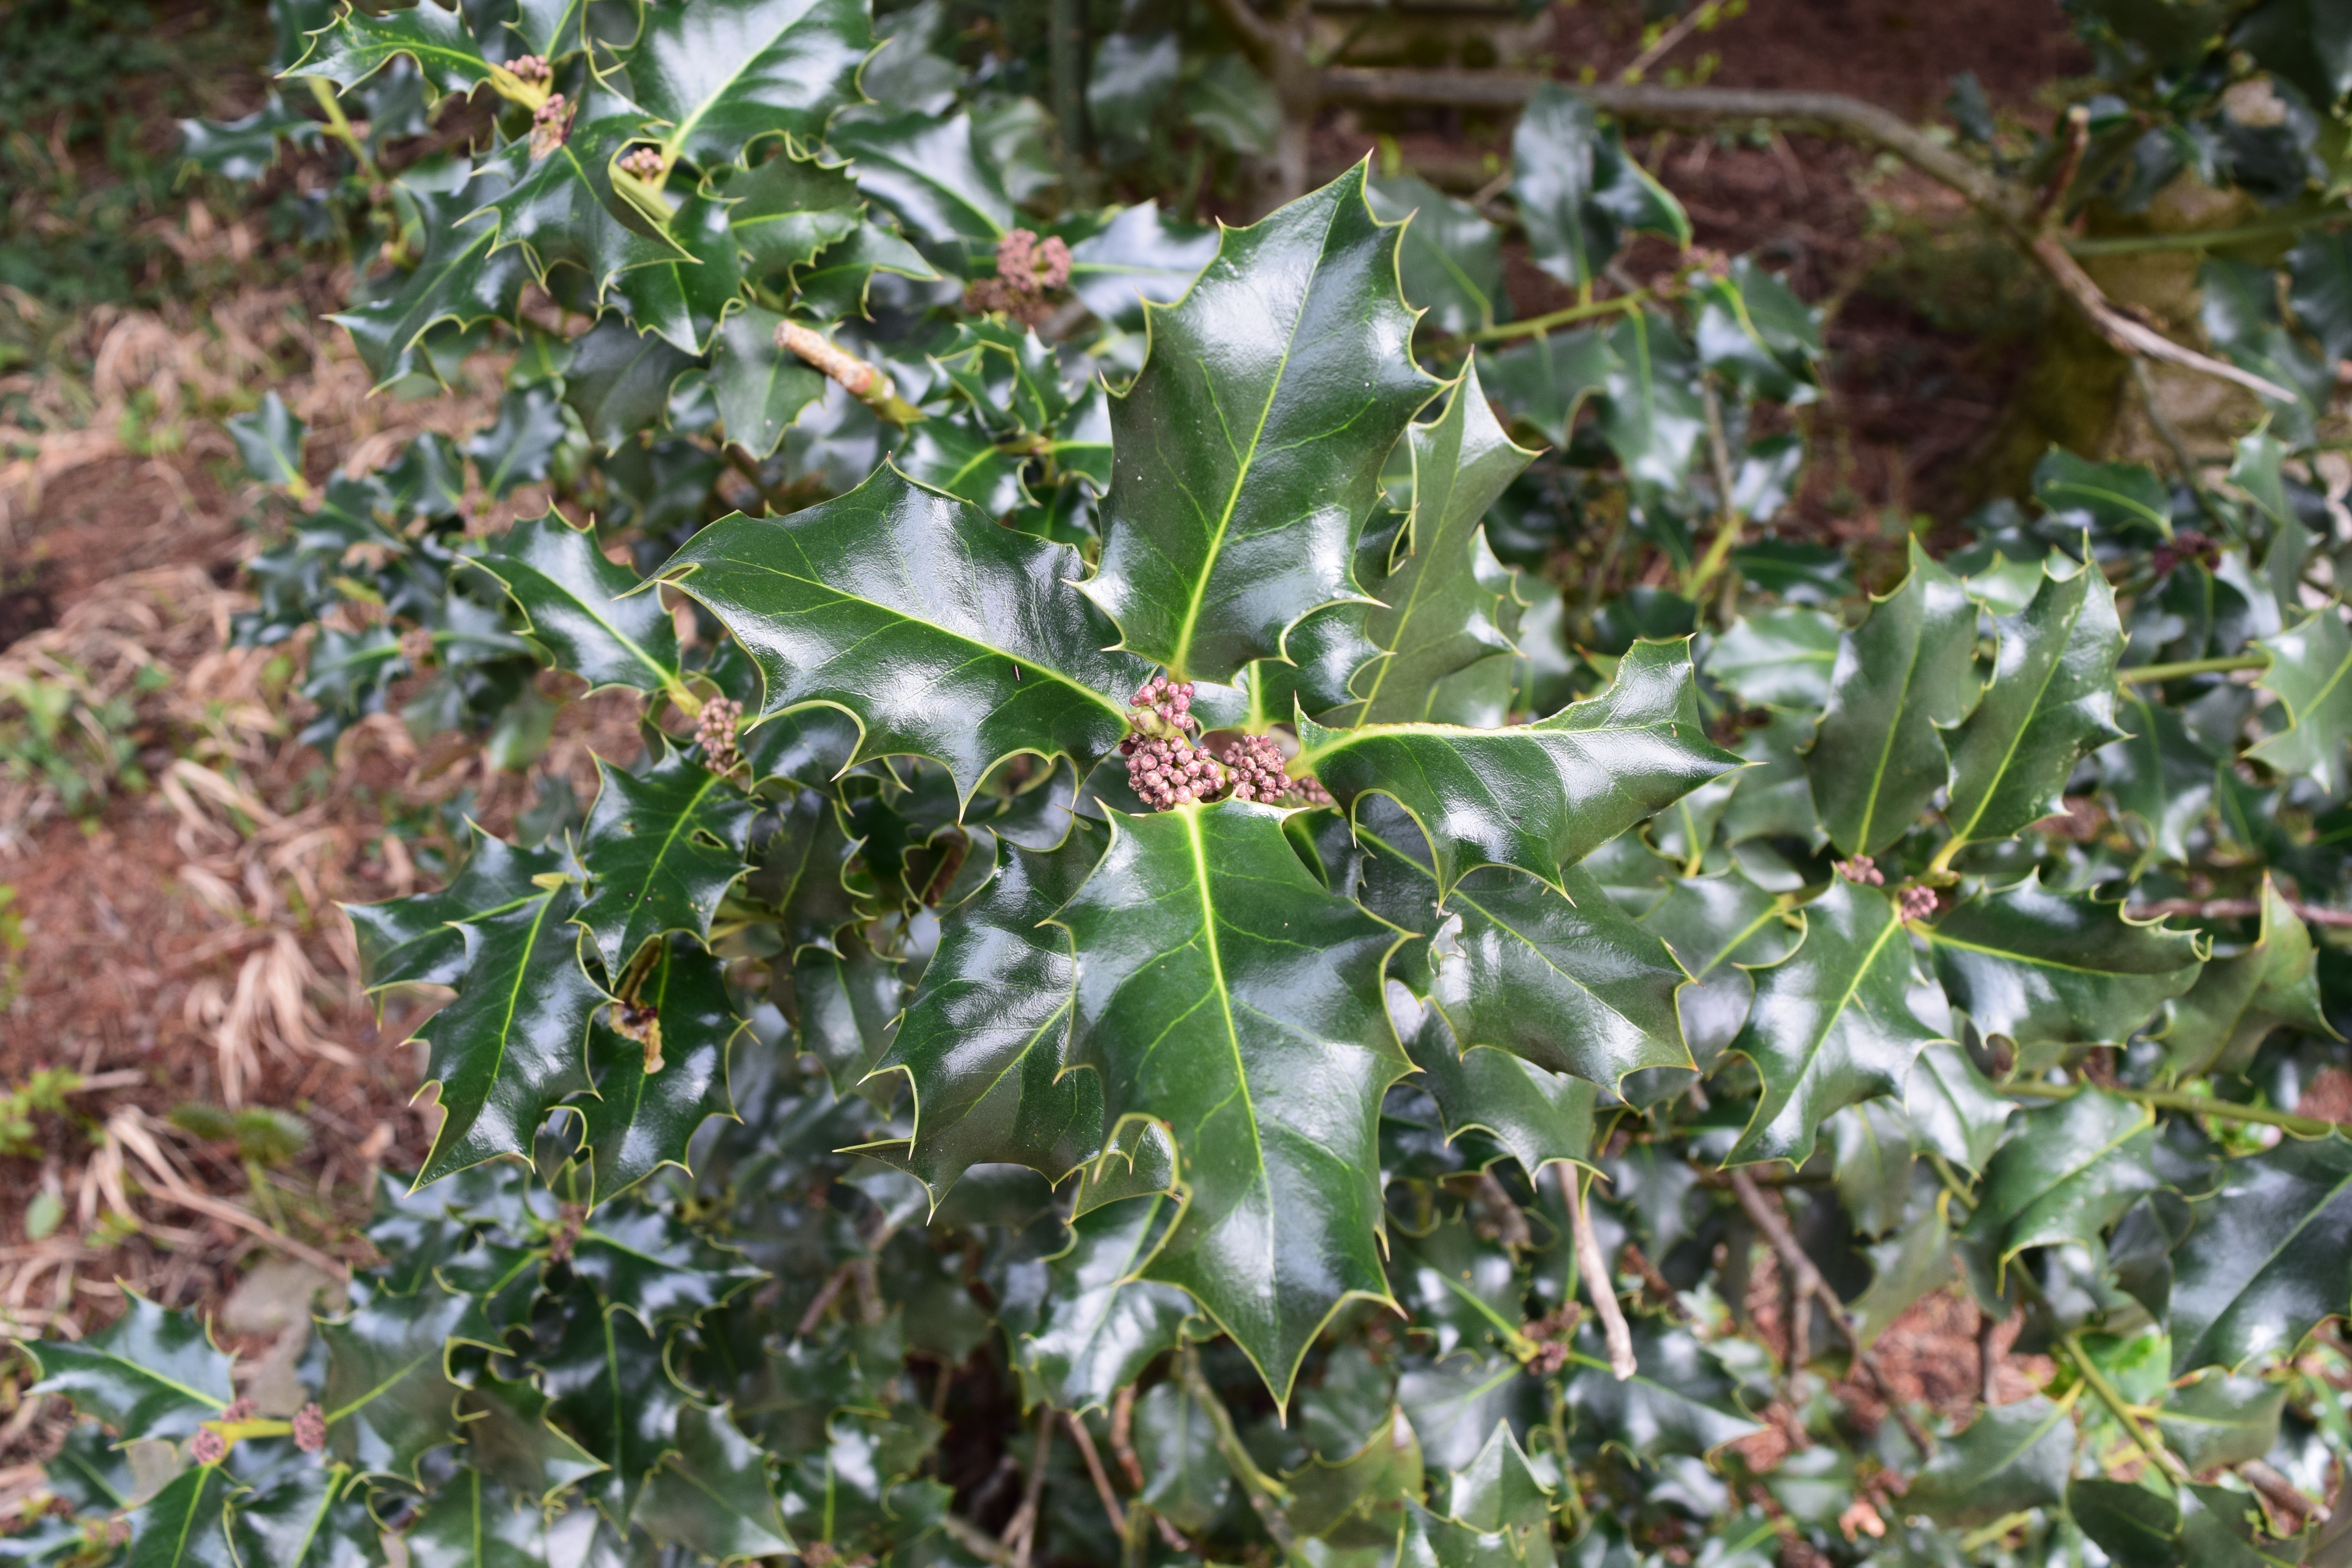
tree, plant, fruit, leaf, flower, food, produce, evergreen, autumn, flora, holly, shrub, deciduous, spur, flowering plant, ilex, woody plant, land plant, leaf shape, aquifoliaceae, aquifoliales, leaf colors